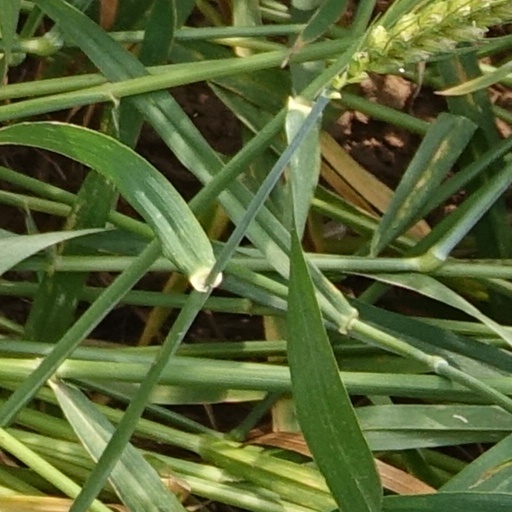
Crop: wheat